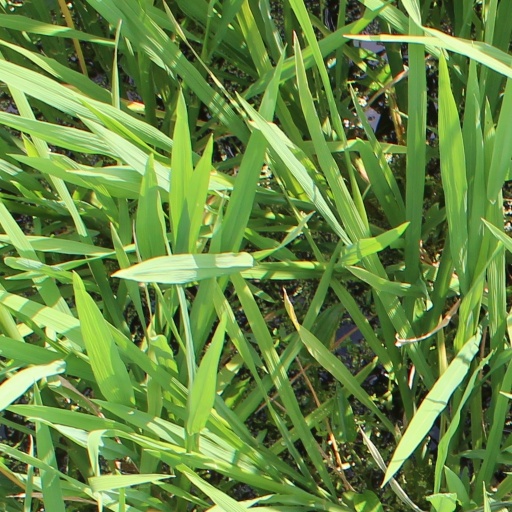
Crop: rice